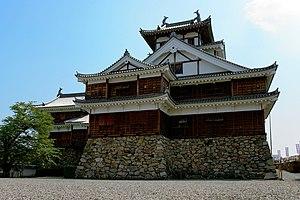
Le château de Fukuchiyama se trouve à Fukuchiyama, préfecture de Kyoto au Japon.
Fukuchiyama est une ville du Japon située dans la préfecture de Kyoto.